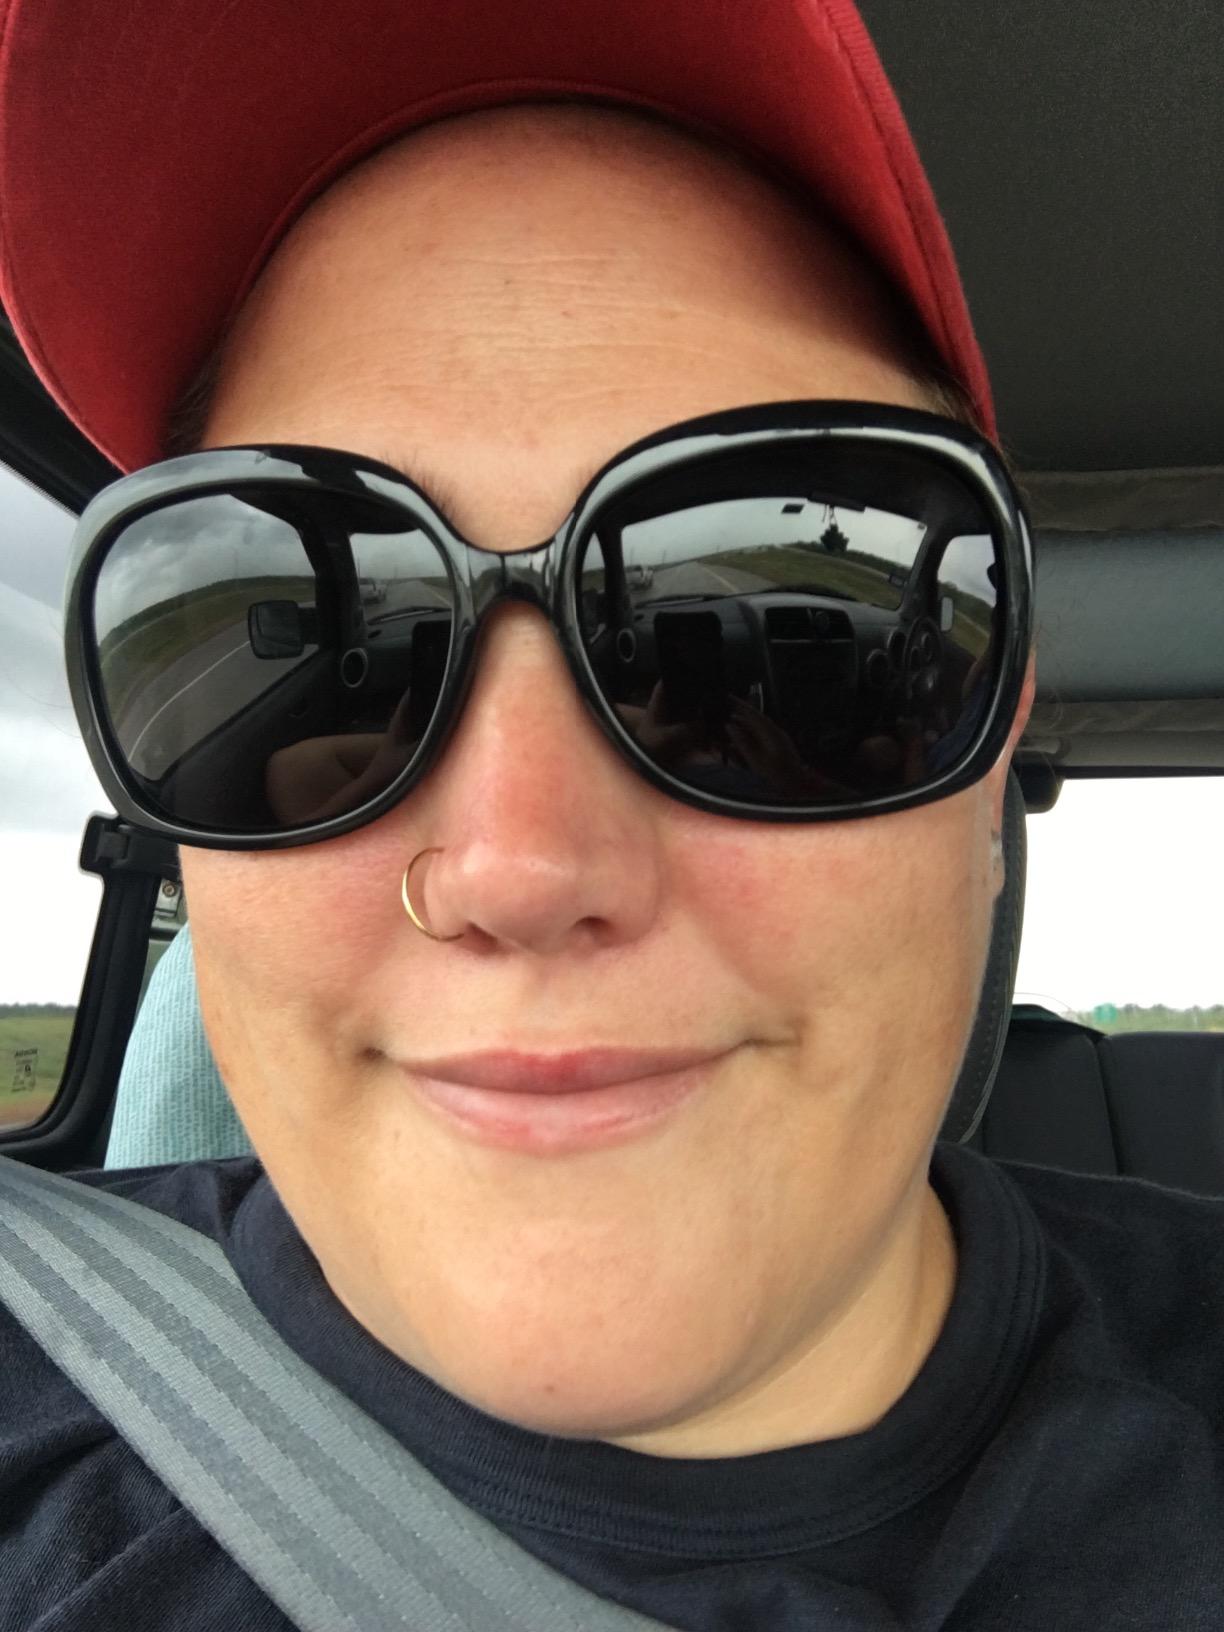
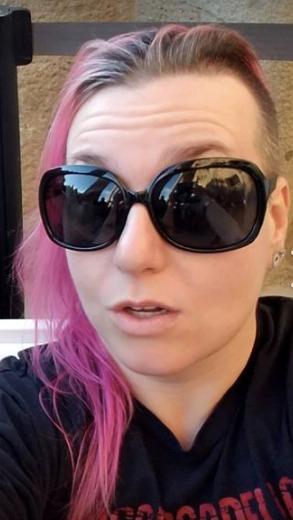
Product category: accessories_sunglasses
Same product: yes